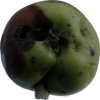
Label: Apple 12